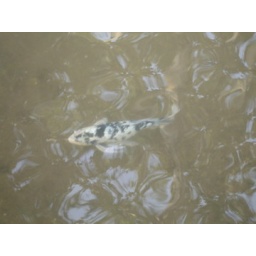
A big fishy in the water under the bridge on Main St.